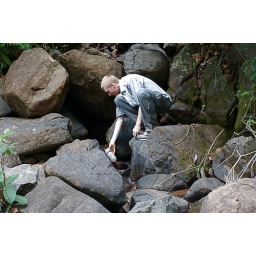
Collecting water from a river in the western ghats of the Coorg region.